Merlin Owen Pasco

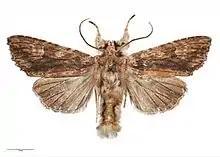
"Meterana pascoei"

Pasco was born in Kumara and moved to Queenstown as a child. An amateur entomologist, Pasco created a significant collection of New Zealand lepidoptera in the early 1900s. His collection was particularly notable as it contained specimens collected in and around Queenstown and included type specimens of numerous moth species. Pasco was one of the most productive collectors of type specimens of beetle species described by Thomas Broun. Broun acknowledged the research assistance Pasco gave him and named the beetle species "Pterostichus pascoi" in Pasco's honour. However this species name was subsequently synonymised by Everard Baldwin Britton and this beetle is now known as "Megadromus sandageri". Pasco was the first entomologist to collect on Tooth Peaks, Wakatipu in Otago.